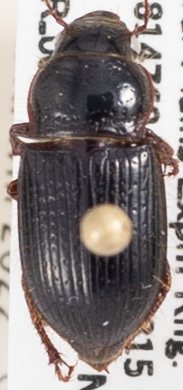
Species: Piosoma setosum
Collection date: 2021-06-09
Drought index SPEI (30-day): -0.32
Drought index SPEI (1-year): -0.39
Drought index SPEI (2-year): -0.46